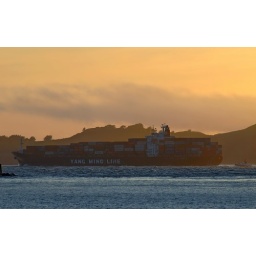
departing container ship under the golden gate bridge - fort point, san francisco, california